Summit Lake Ranger Station

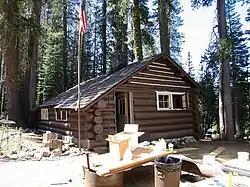

The Summit Lake Ranger Station, also known as the Summit Lake Patrol Cabin, is one of the first three buildings constructed by the National Park Service in Lassen Volcanic National Park, California. Located near the center of the park on the main park road, the cabin was built in 1926. It is a log building measuring about by with an asymmetric gable roof that results in a long pitch to a low rear wall. The main portion of the station comprises a living area, kitchen, and two bedrooms. A former porch has been enclosed and houses a bathroom.